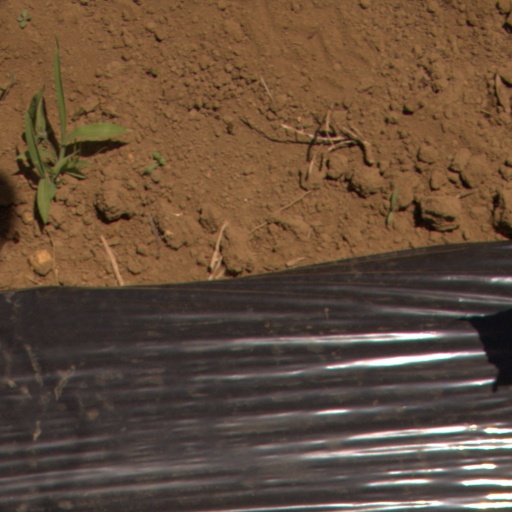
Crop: Jerusalem artichoke